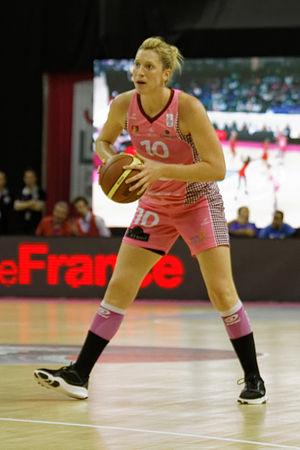
Aurélie Carmona est une joueuse française de basket-ball, née le 1ᵉʳ juillet 1987 à Lyon.
Roche Vendée Basket Club est un club de basket-ball français évoluant notamment en Ligue féminine de basket.